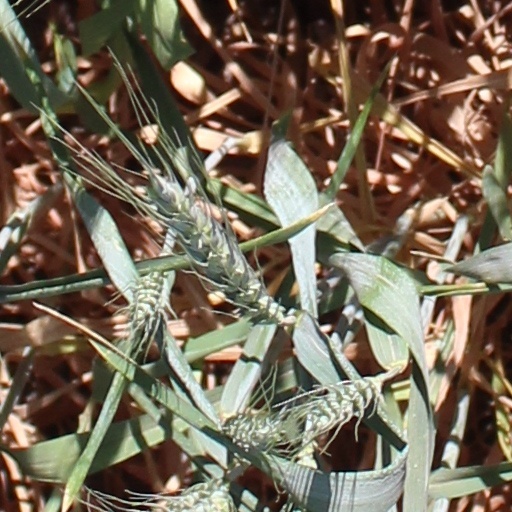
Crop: wheat